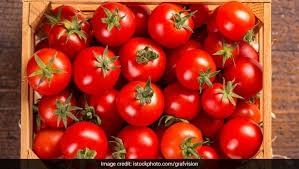
Label: tomato